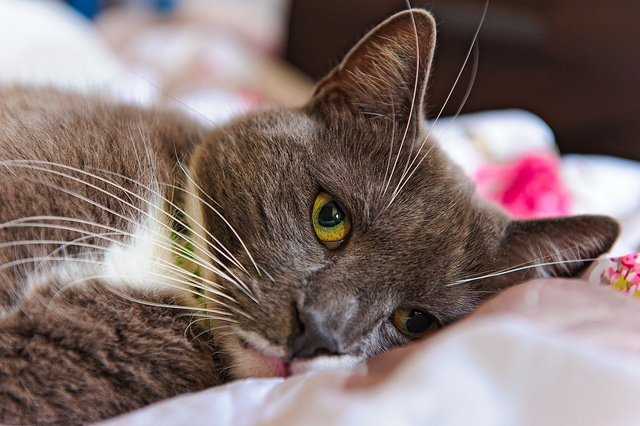
The cat is laying down on the bed by itself.
a brown cat laying on the bed and looking a little sad
A gray and white cat lying on a bed.
A gray cat is laying down on it's side.
A cat is laying on cozy white sheets.